My Country My Life

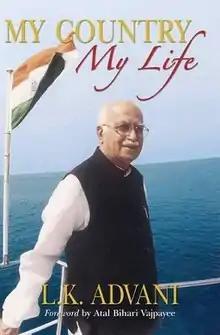
First edition

My Country My Life is an autobiographical book by L. K. Advani, an Indian politician who served as the Deputy Prime Minister of India from 2002 to 2004, and was the Leader of the Opposition in the 15th Lok Sabha.